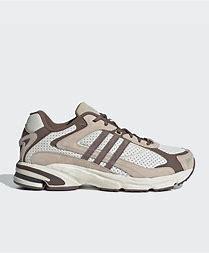
Brand: Adidas
Model: Response Cl